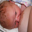
Label: boy